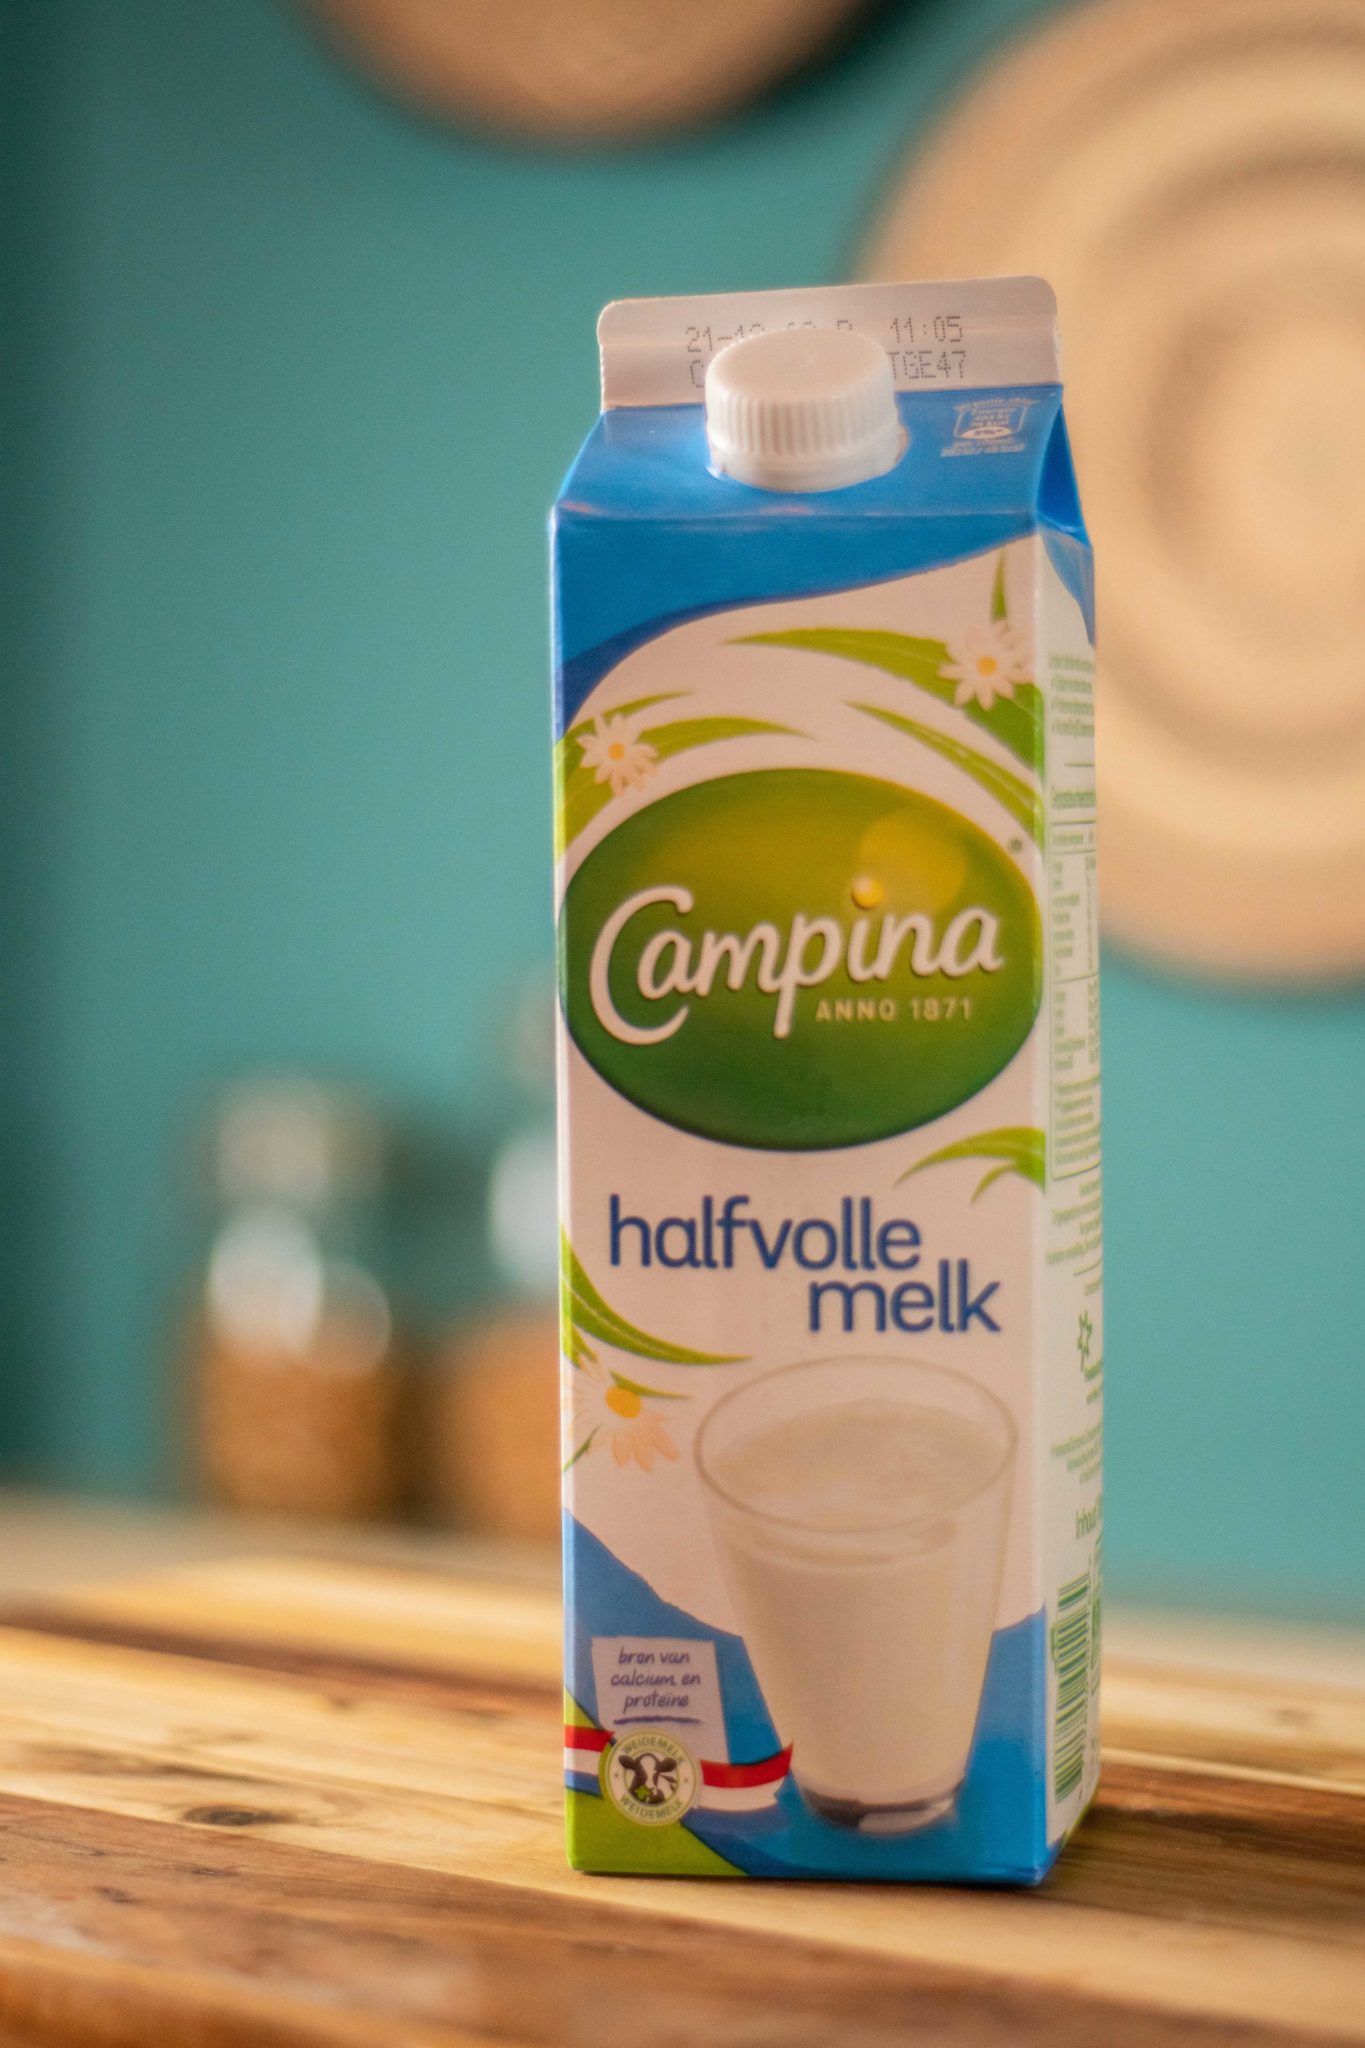
Waste category: cardboard